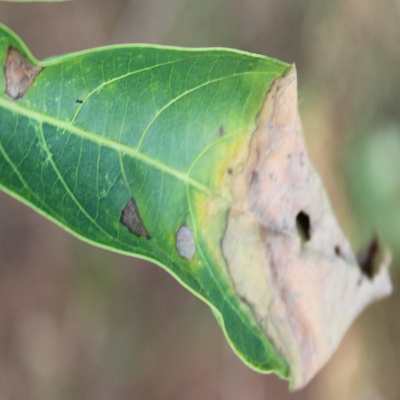
Crop: Cassava
Condition: bacterial blight